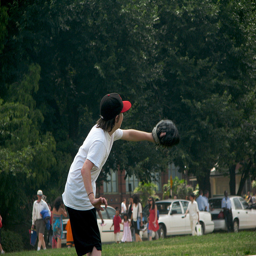
A baseball player holding a catchers mitt in a  park.
Young man preparing to catch ball in large open park field.
a boy is outside with a glove to catch a ball
A boy with shorts and a baseball glove extending his left arm out with the glove on his hand.
a person on the field with a glove near trees